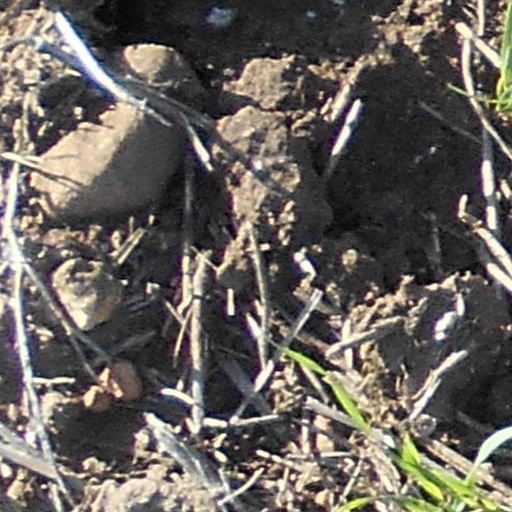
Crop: wheat